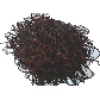
Label: Rambutan 1